Štramberk ears

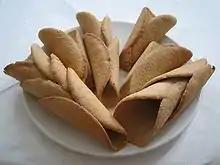
Štramberk ears

Štramberk ears is a Czech confectionery product made of cone-shaped gingerbread dough traditionally baked in the Štramberk and the surrounding area of Moravia.